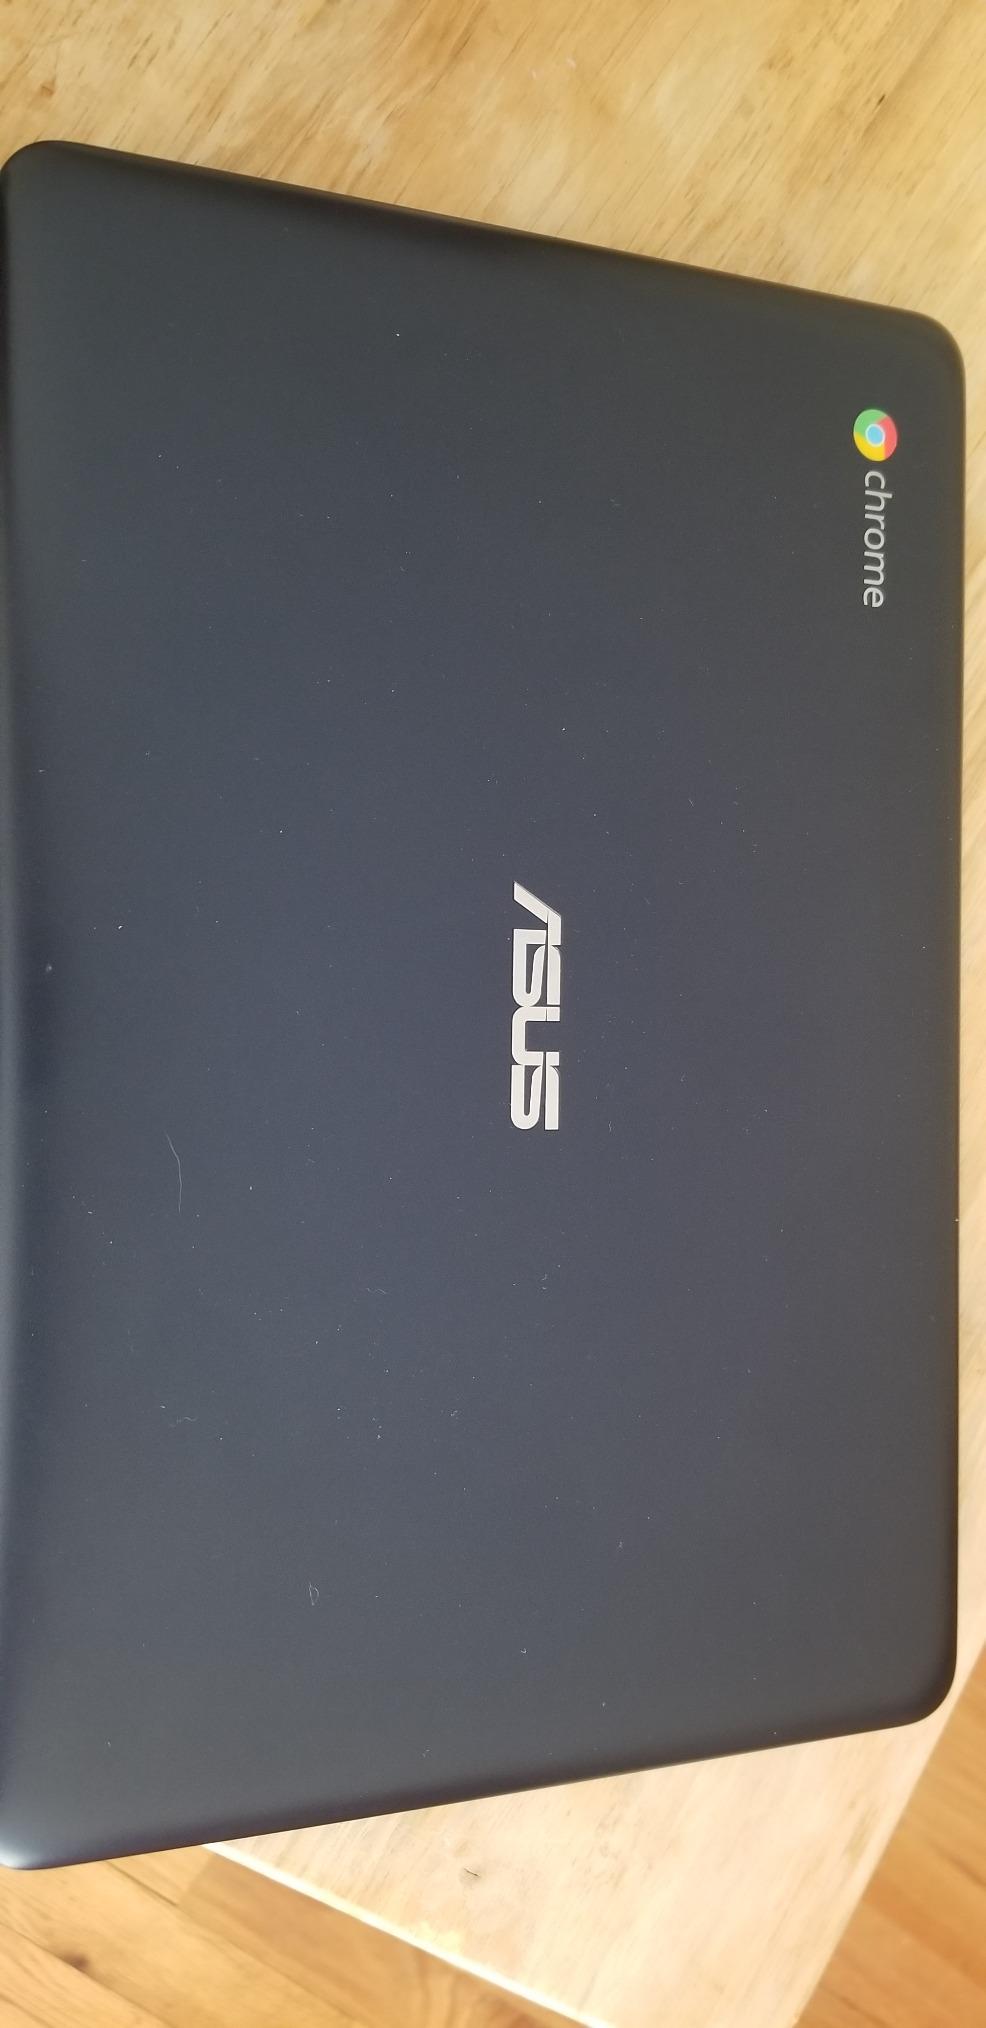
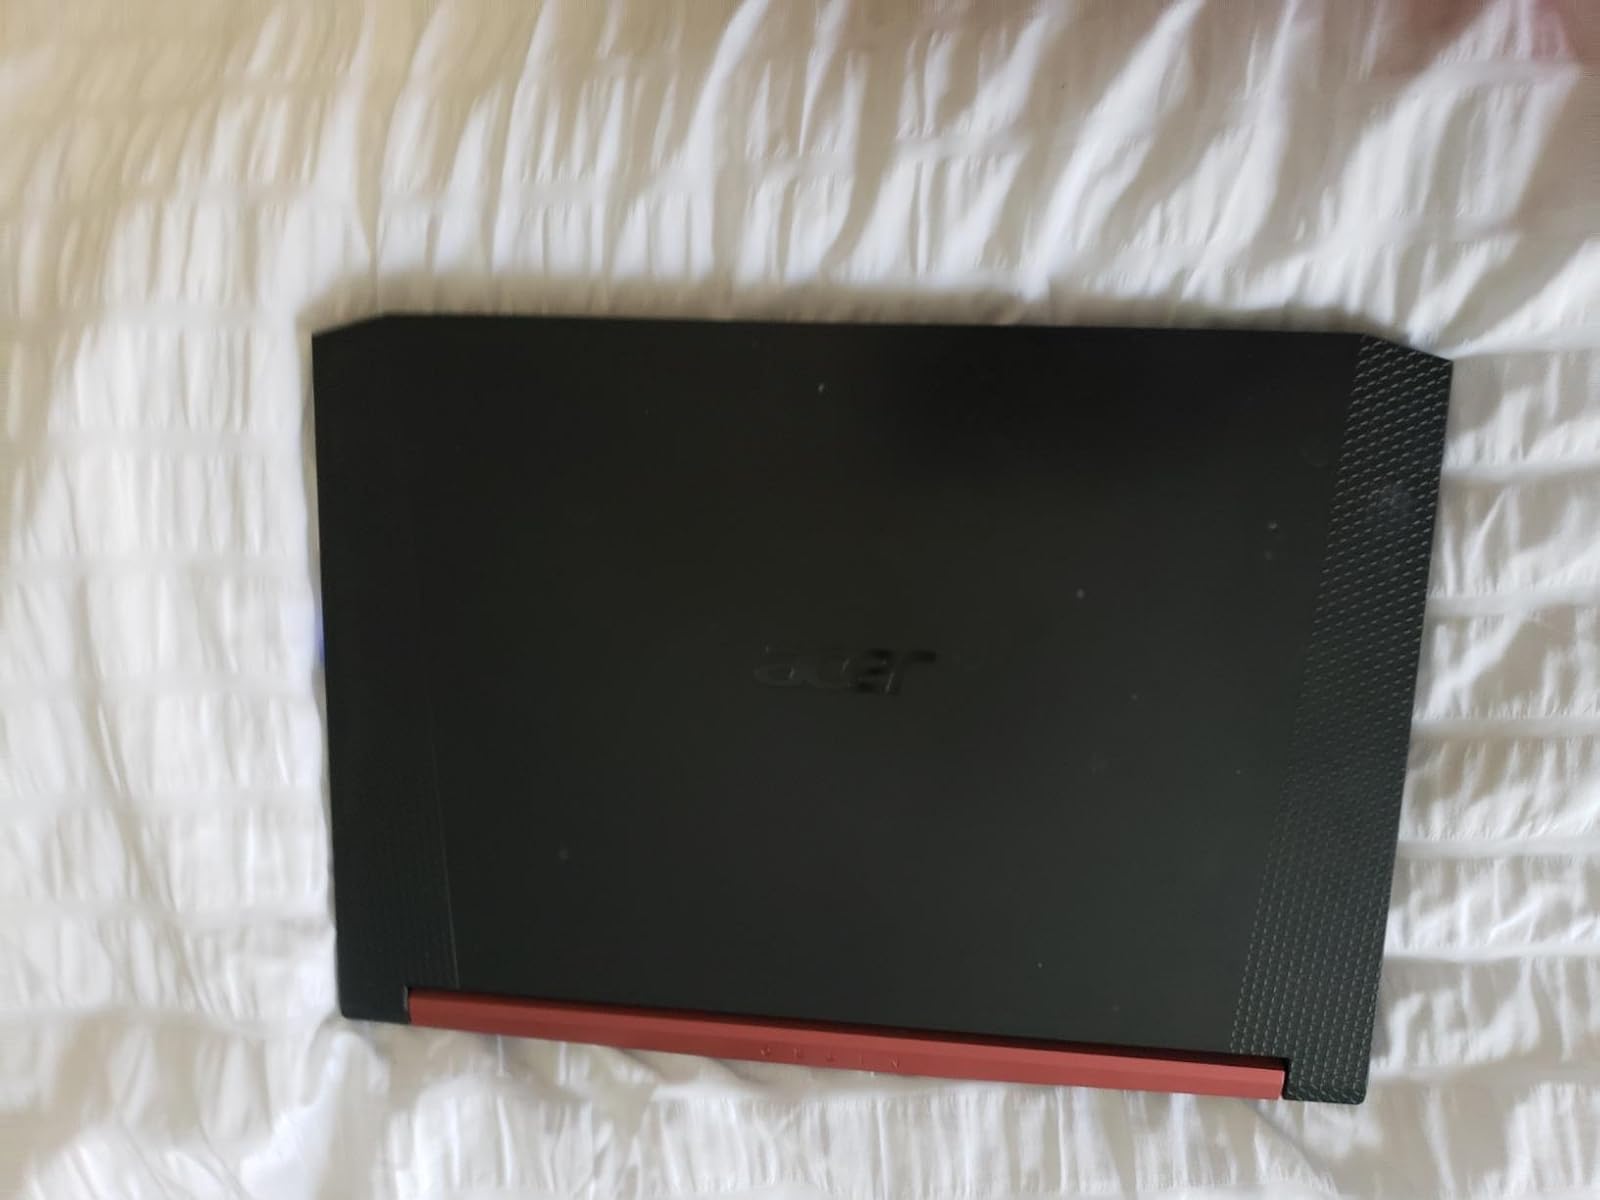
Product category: laptop
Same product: no